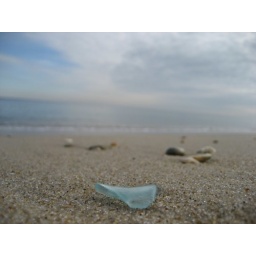
probably a piece of a coke bottle smoothed by the sea found washed up on the beach